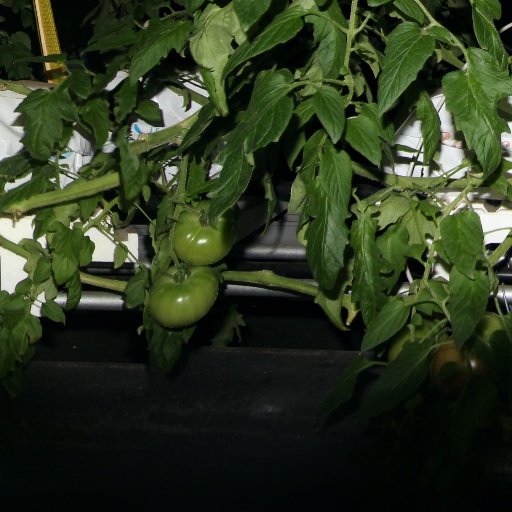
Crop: tomato